Parys Commando

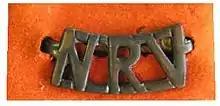
UDF era National Reserve of Volunteers shoulder tab

The commando was known as the Vredefort Commando up to 1967. This then changed to the North Free State Commando and this was finally changed in 1972 to the Parys Commando.